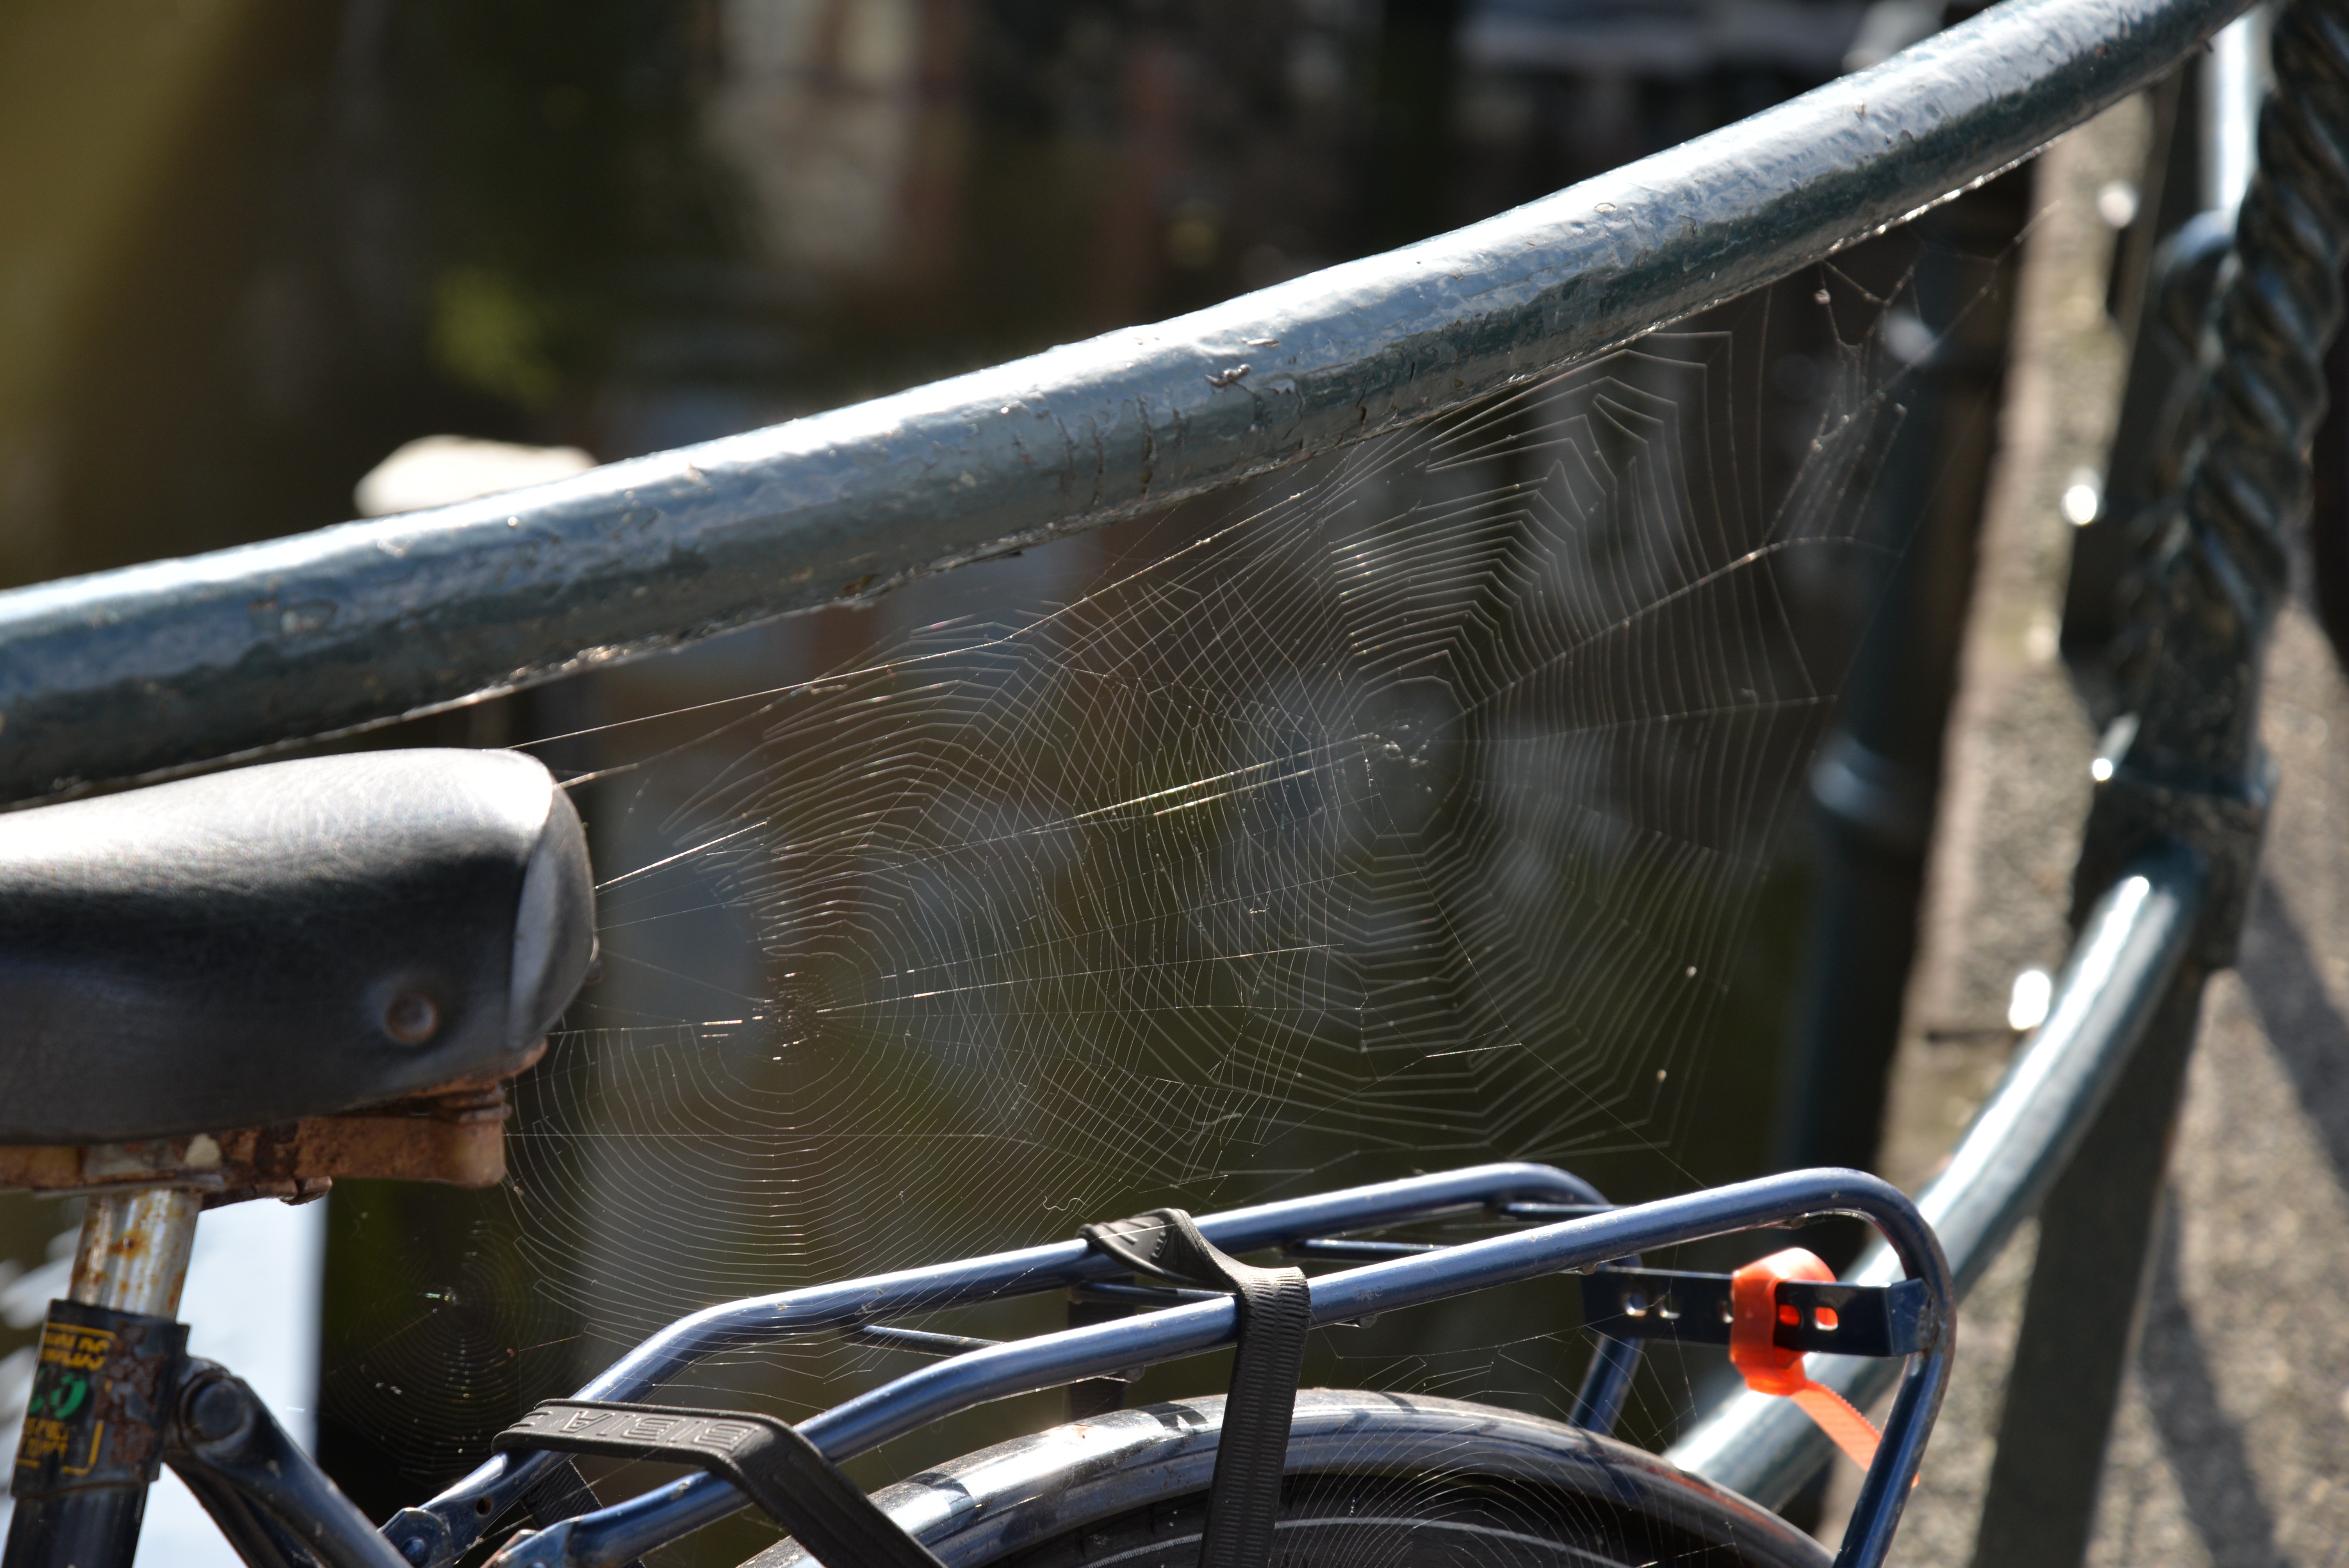
light, wheel, window, glass, bicycle, web, vehicle, motorcycle, windshield, black, tire, sports equipment, mountain bike, holland, amsterdam, classic, land vehicle, automotive exterior